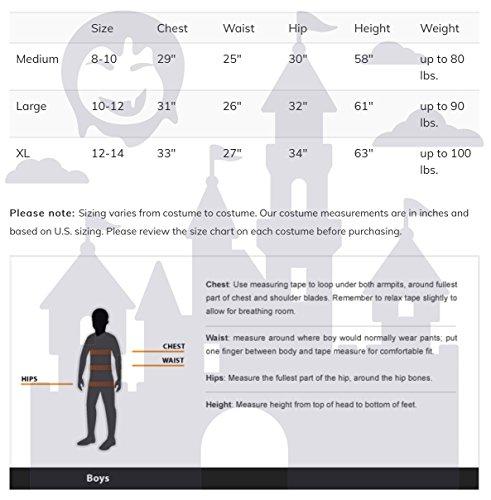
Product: California Costumes American Patriot Child Costume, Medium
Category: Clothing, Shoes & Jewelry | Costumes & Accessories | Kids & Baby | Boys | Costumes
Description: Jacket with Attached Vest, Cravat, Chest Belt, Boot Tops.
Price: $27.27
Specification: ProductDimensions:15x11x2inches|ItemWeight:15.2ounces|ShippingWeight:15.2ounces(Viewshippingratesandpolicies)|DomesticShipping:ItemcanbeshippedwithinU.S.|InternationalShipping:ThisitemcanbeshippedtoselectcountriesoutsideoftheU.S.LearnMore|ASIN:B00IK6ZTZ2|Itemmodelnumber:433|Manufacturerrecommendedage:8-10months